Verónica Lozano

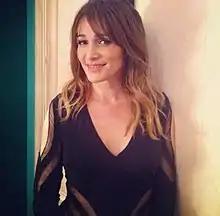
Verónica Lozano

Verónica Lozano (born May 30, 1970, Bahía Blanca, Argentina) is an Argentine actress and TV host.